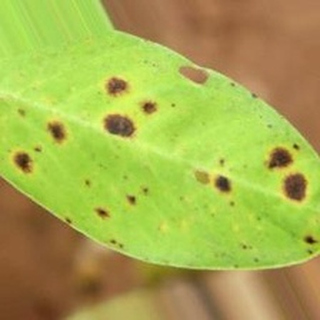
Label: groundnut_late_leaf_spot